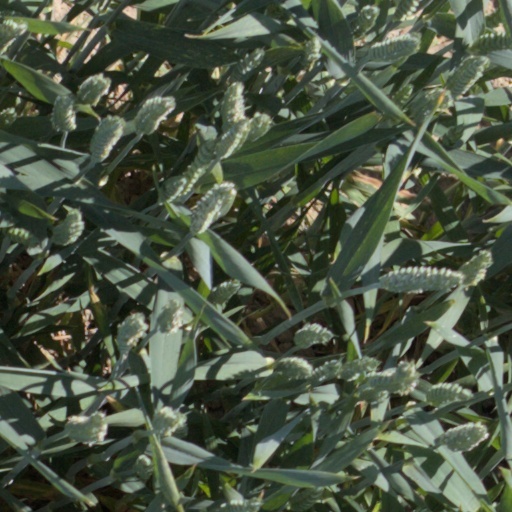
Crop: wheat